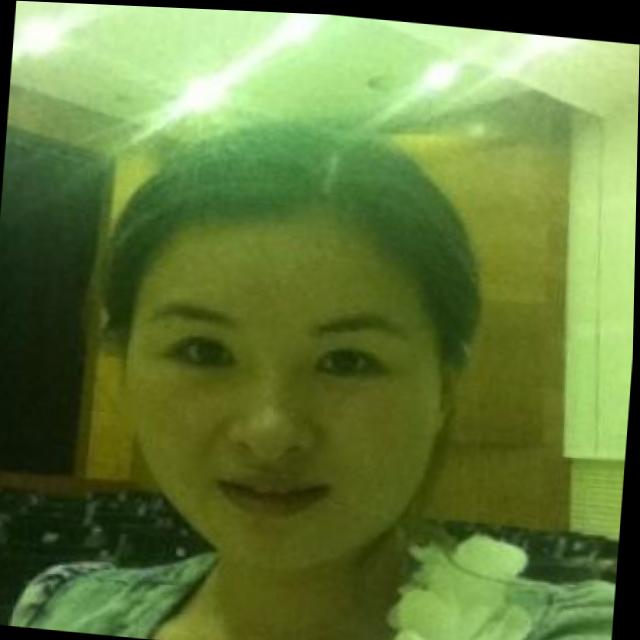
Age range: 21-44